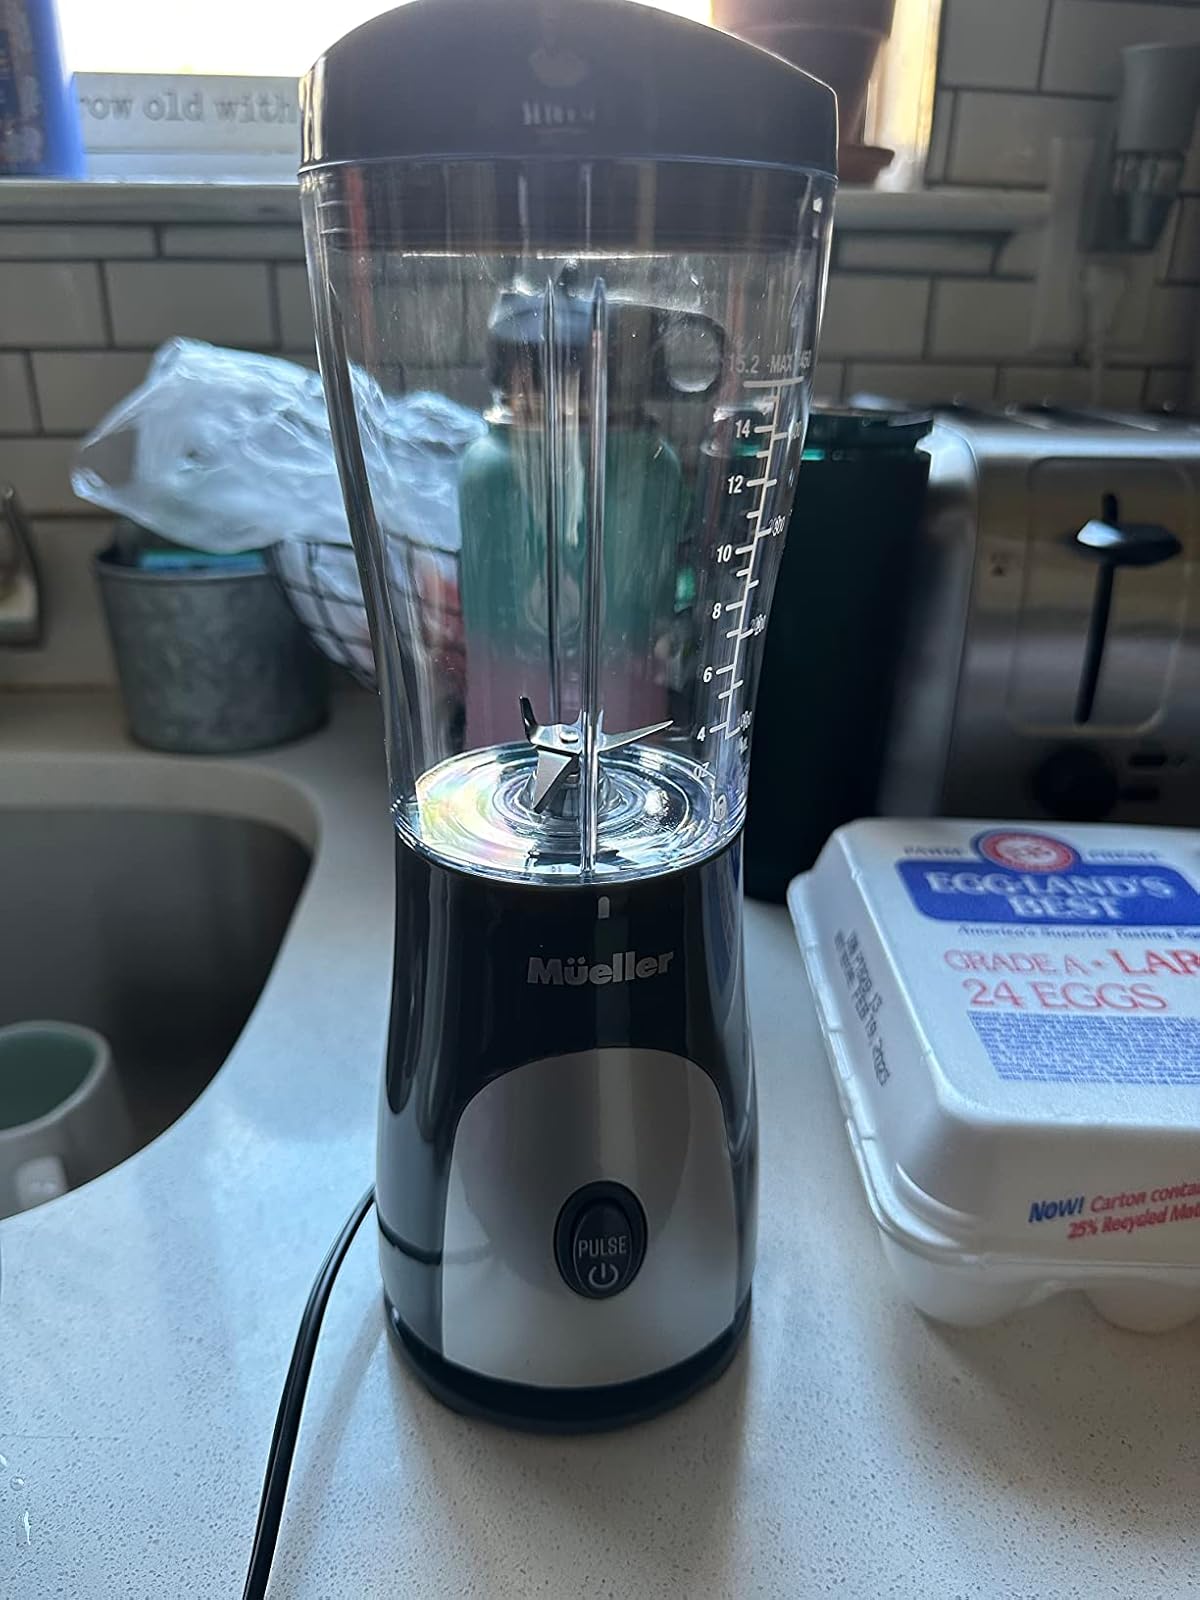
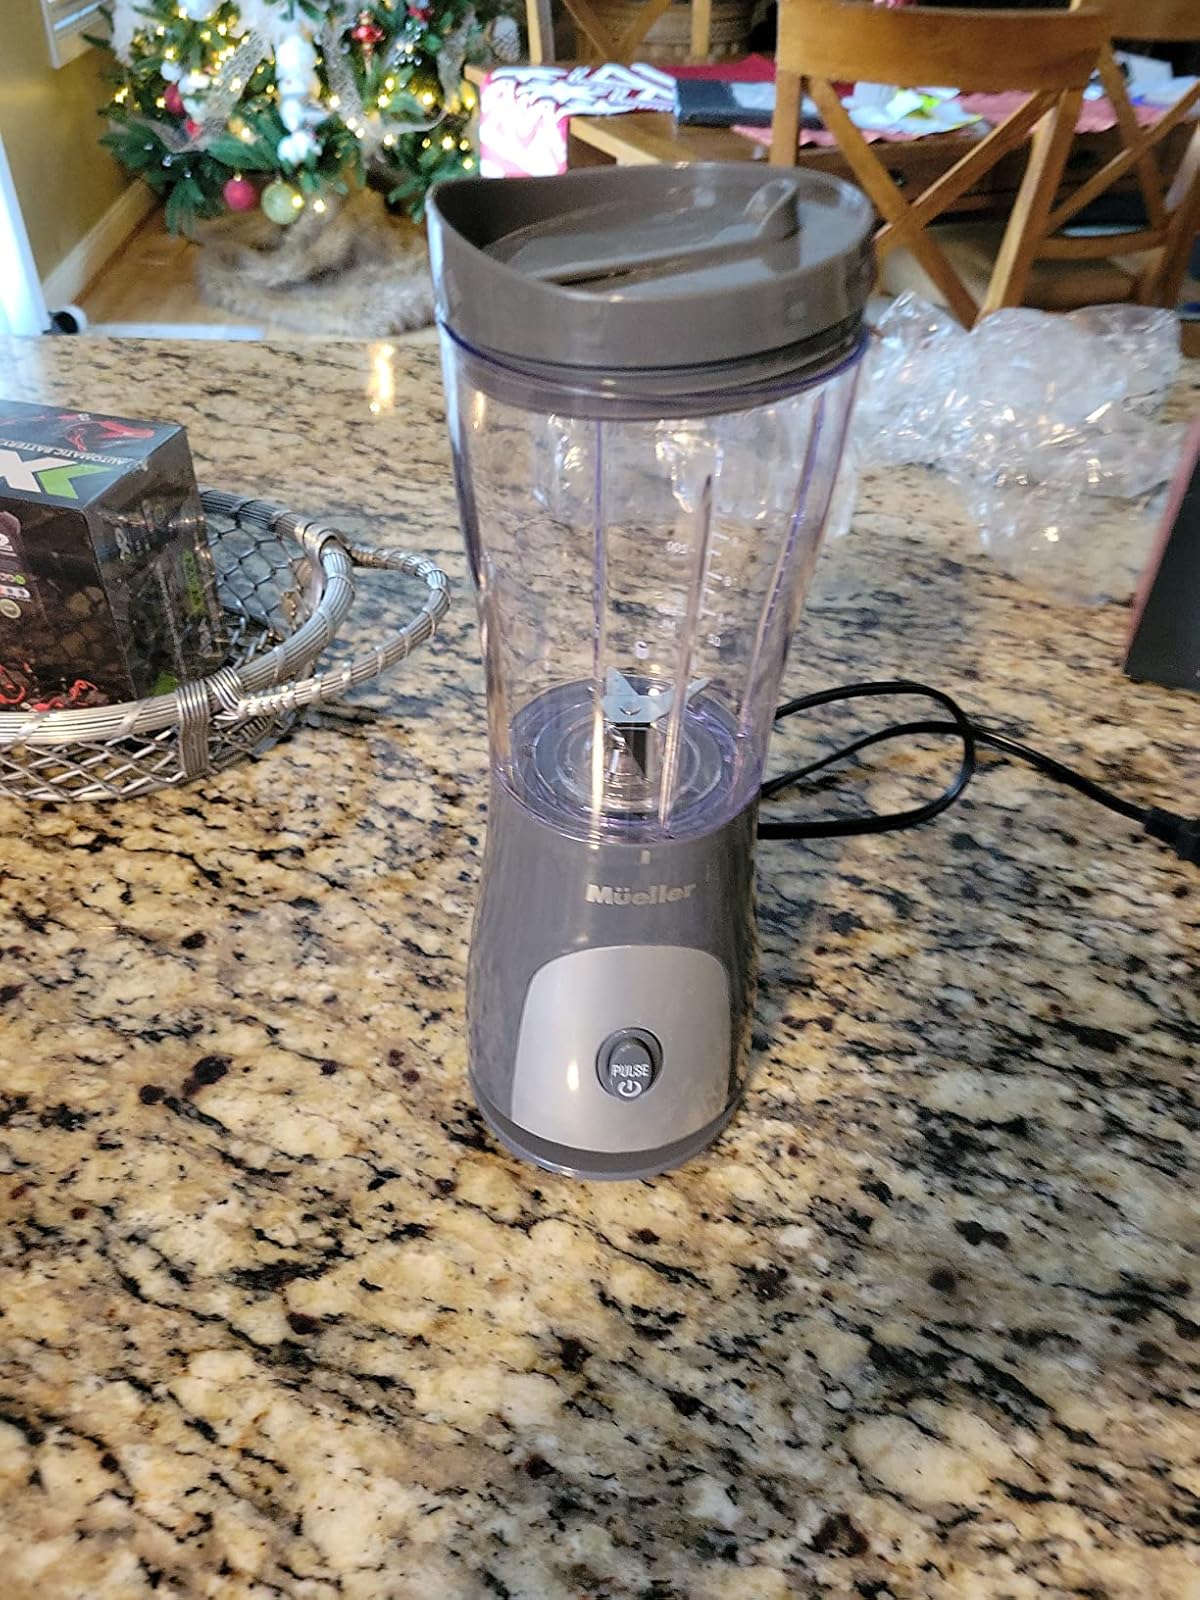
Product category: items_blender
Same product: yes